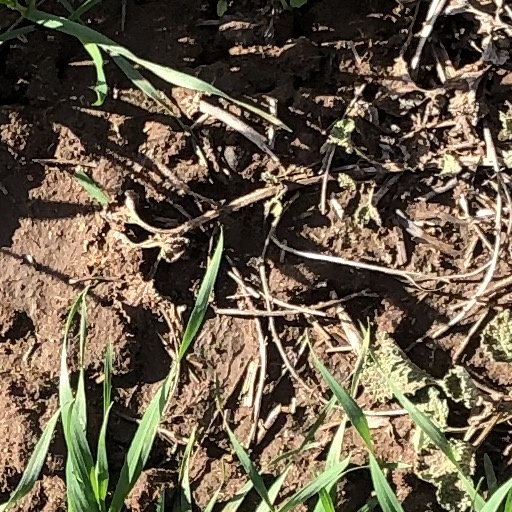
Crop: wheat